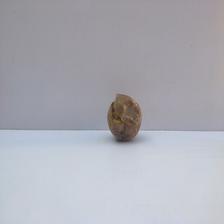
Size: Spoiled